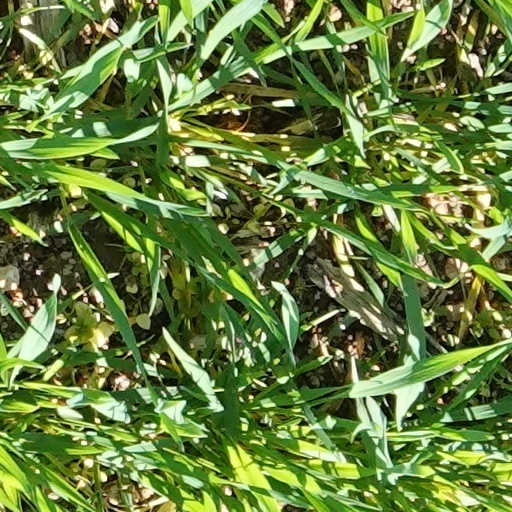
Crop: wheat